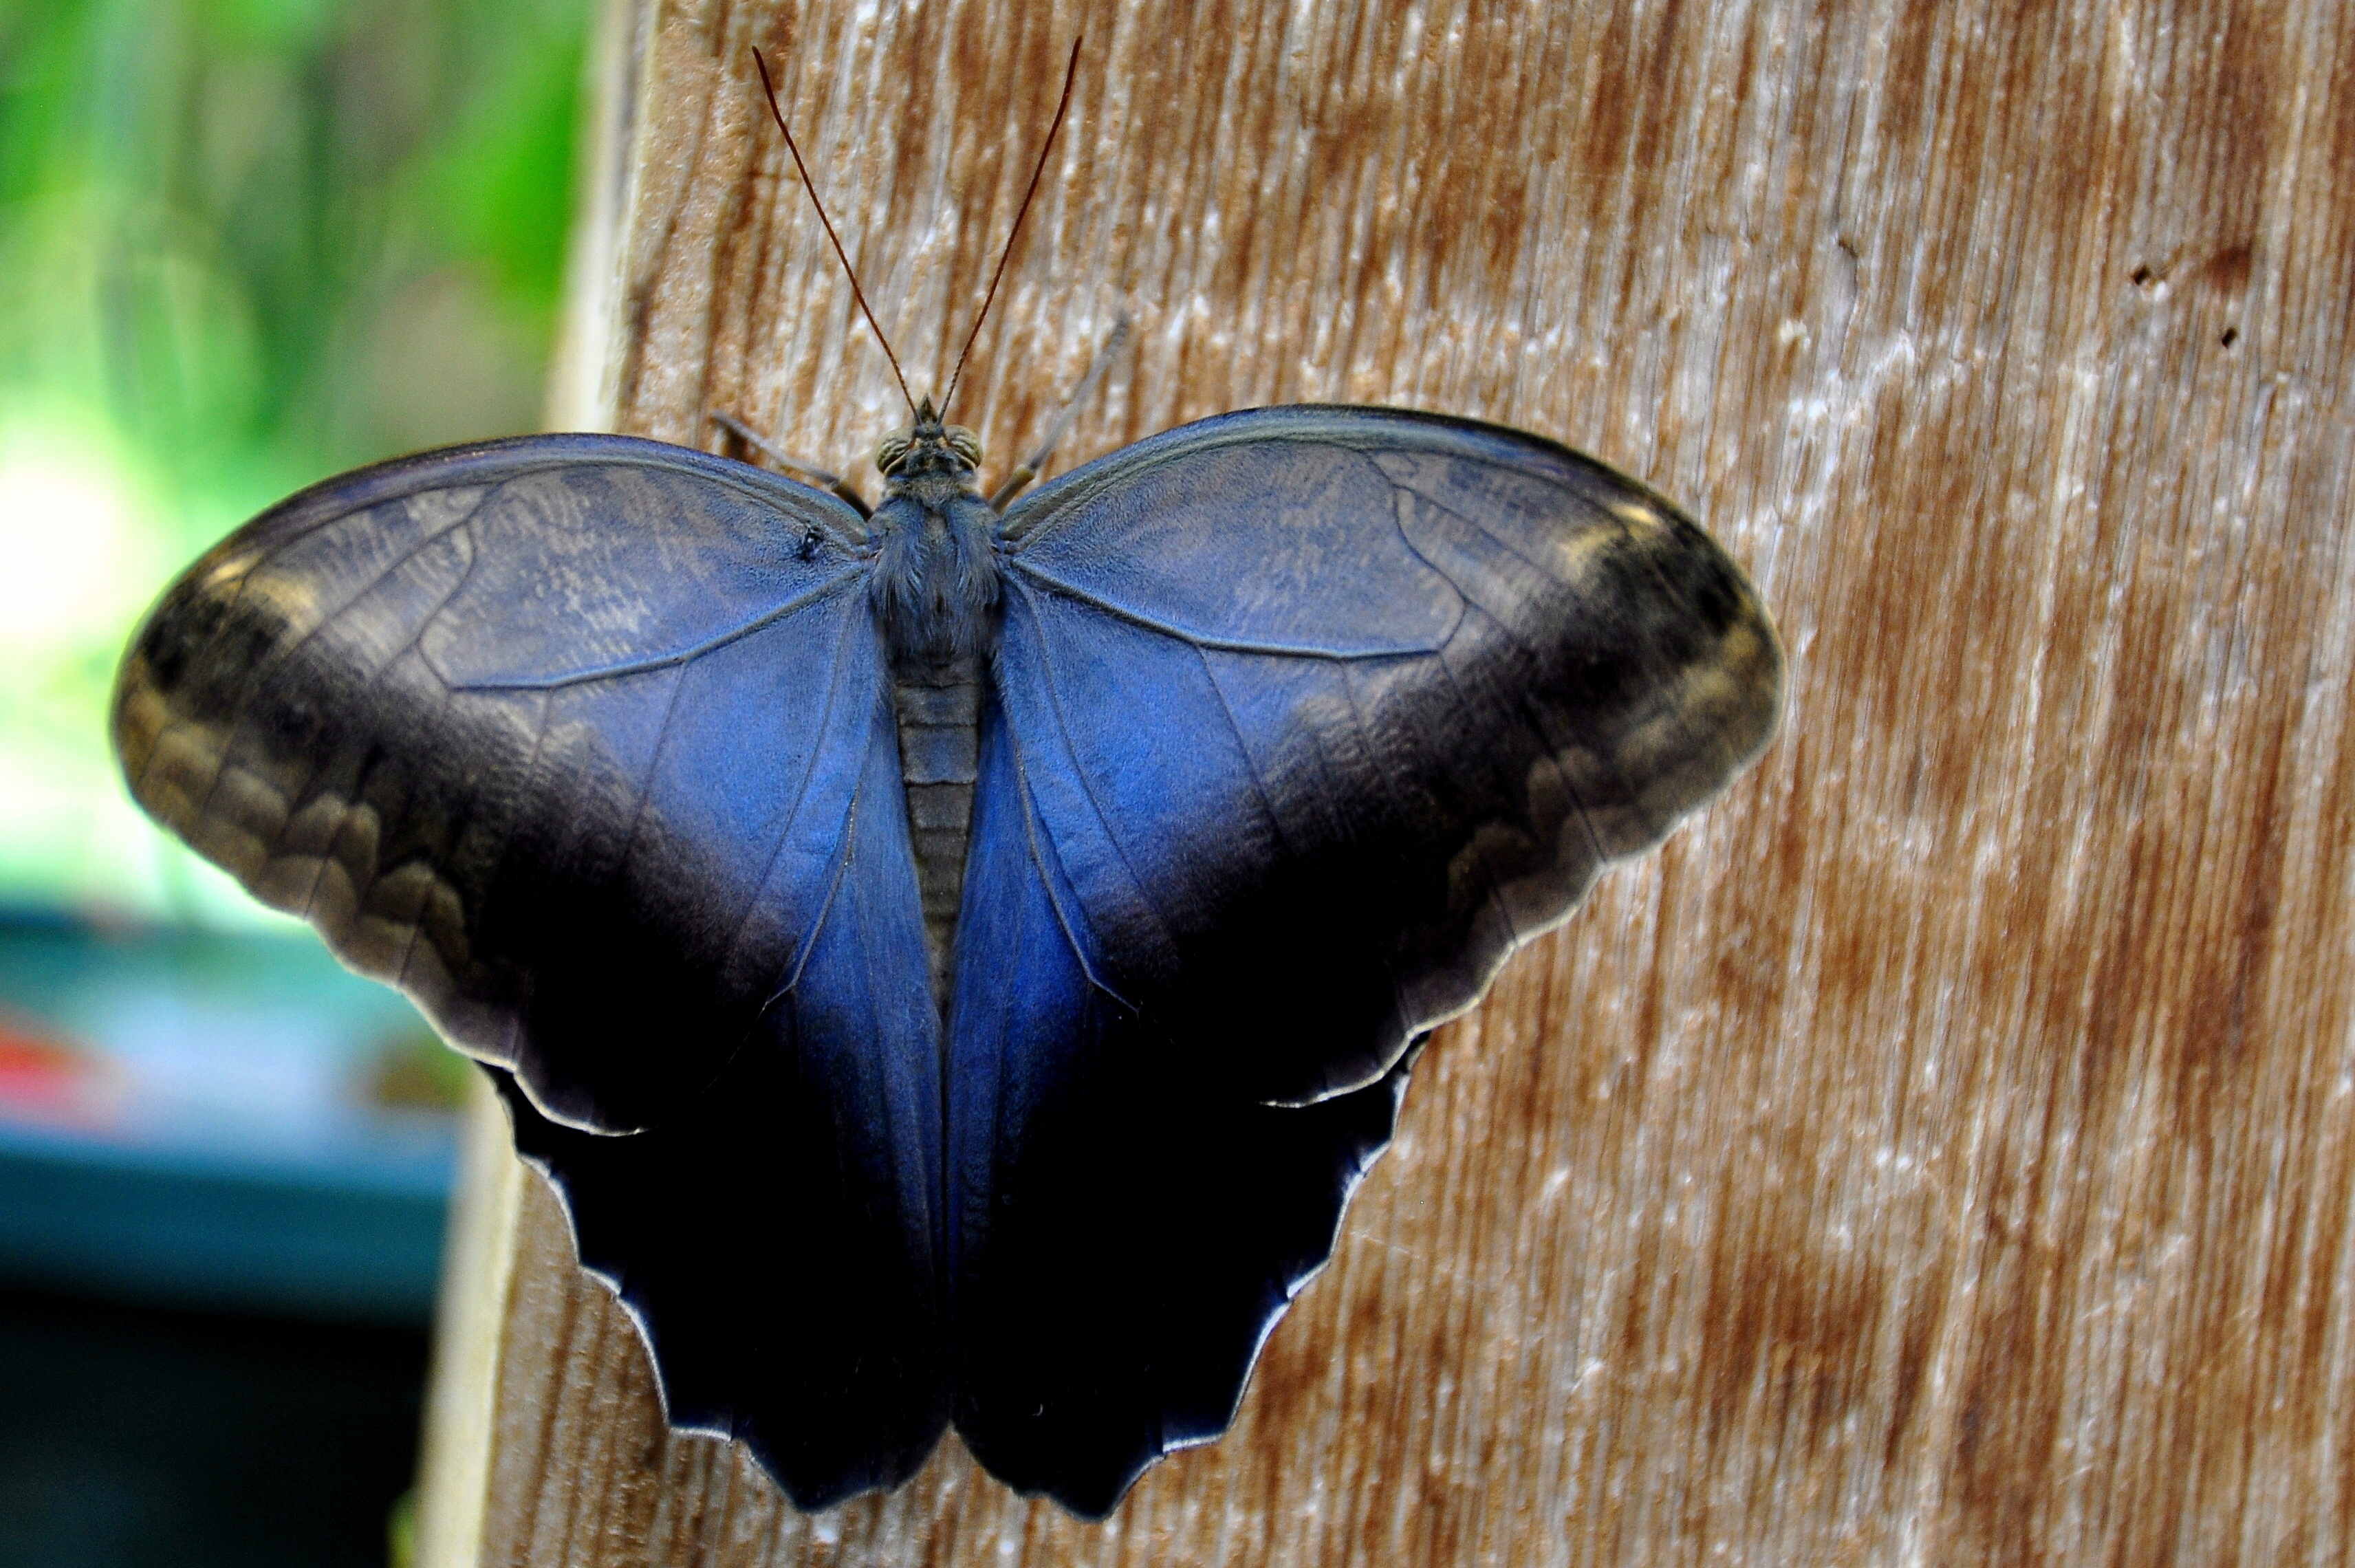
nature, wing, leaf, wildlife, insect, blue, moth, butterfly, colorful, close, fauna, invertebrate, close up, background, lepidoptera, entomology, nectar, antennae, macro photography, arthropod, caligo, pollinator, owl butterfly, memnon, moths and butterflies, cream owl